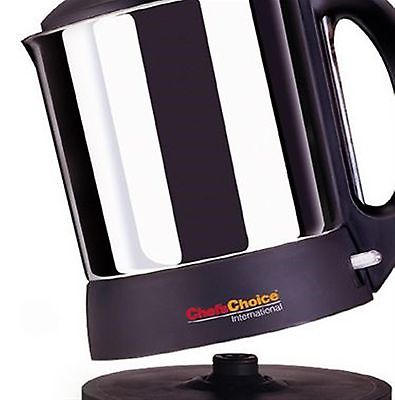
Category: kettle